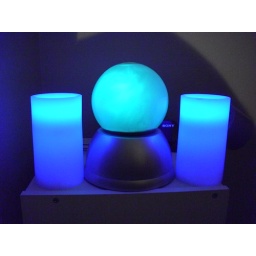
Glowing crystal ball light flanked by flickering LED candles